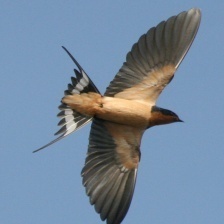
Species: BARN SWALLOW
Scientific name: HIRUNDO RUSTICA